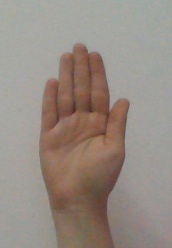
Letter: seen